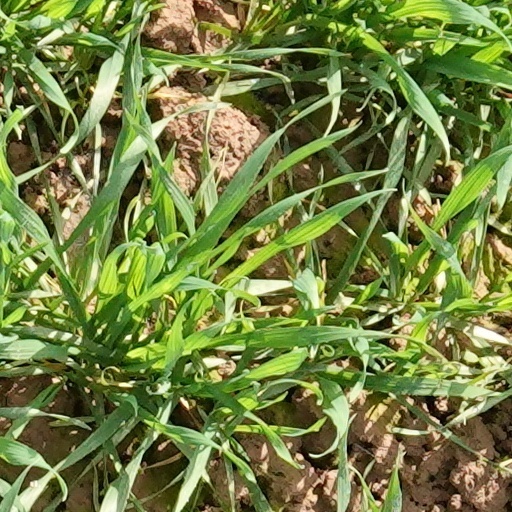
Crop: wheat